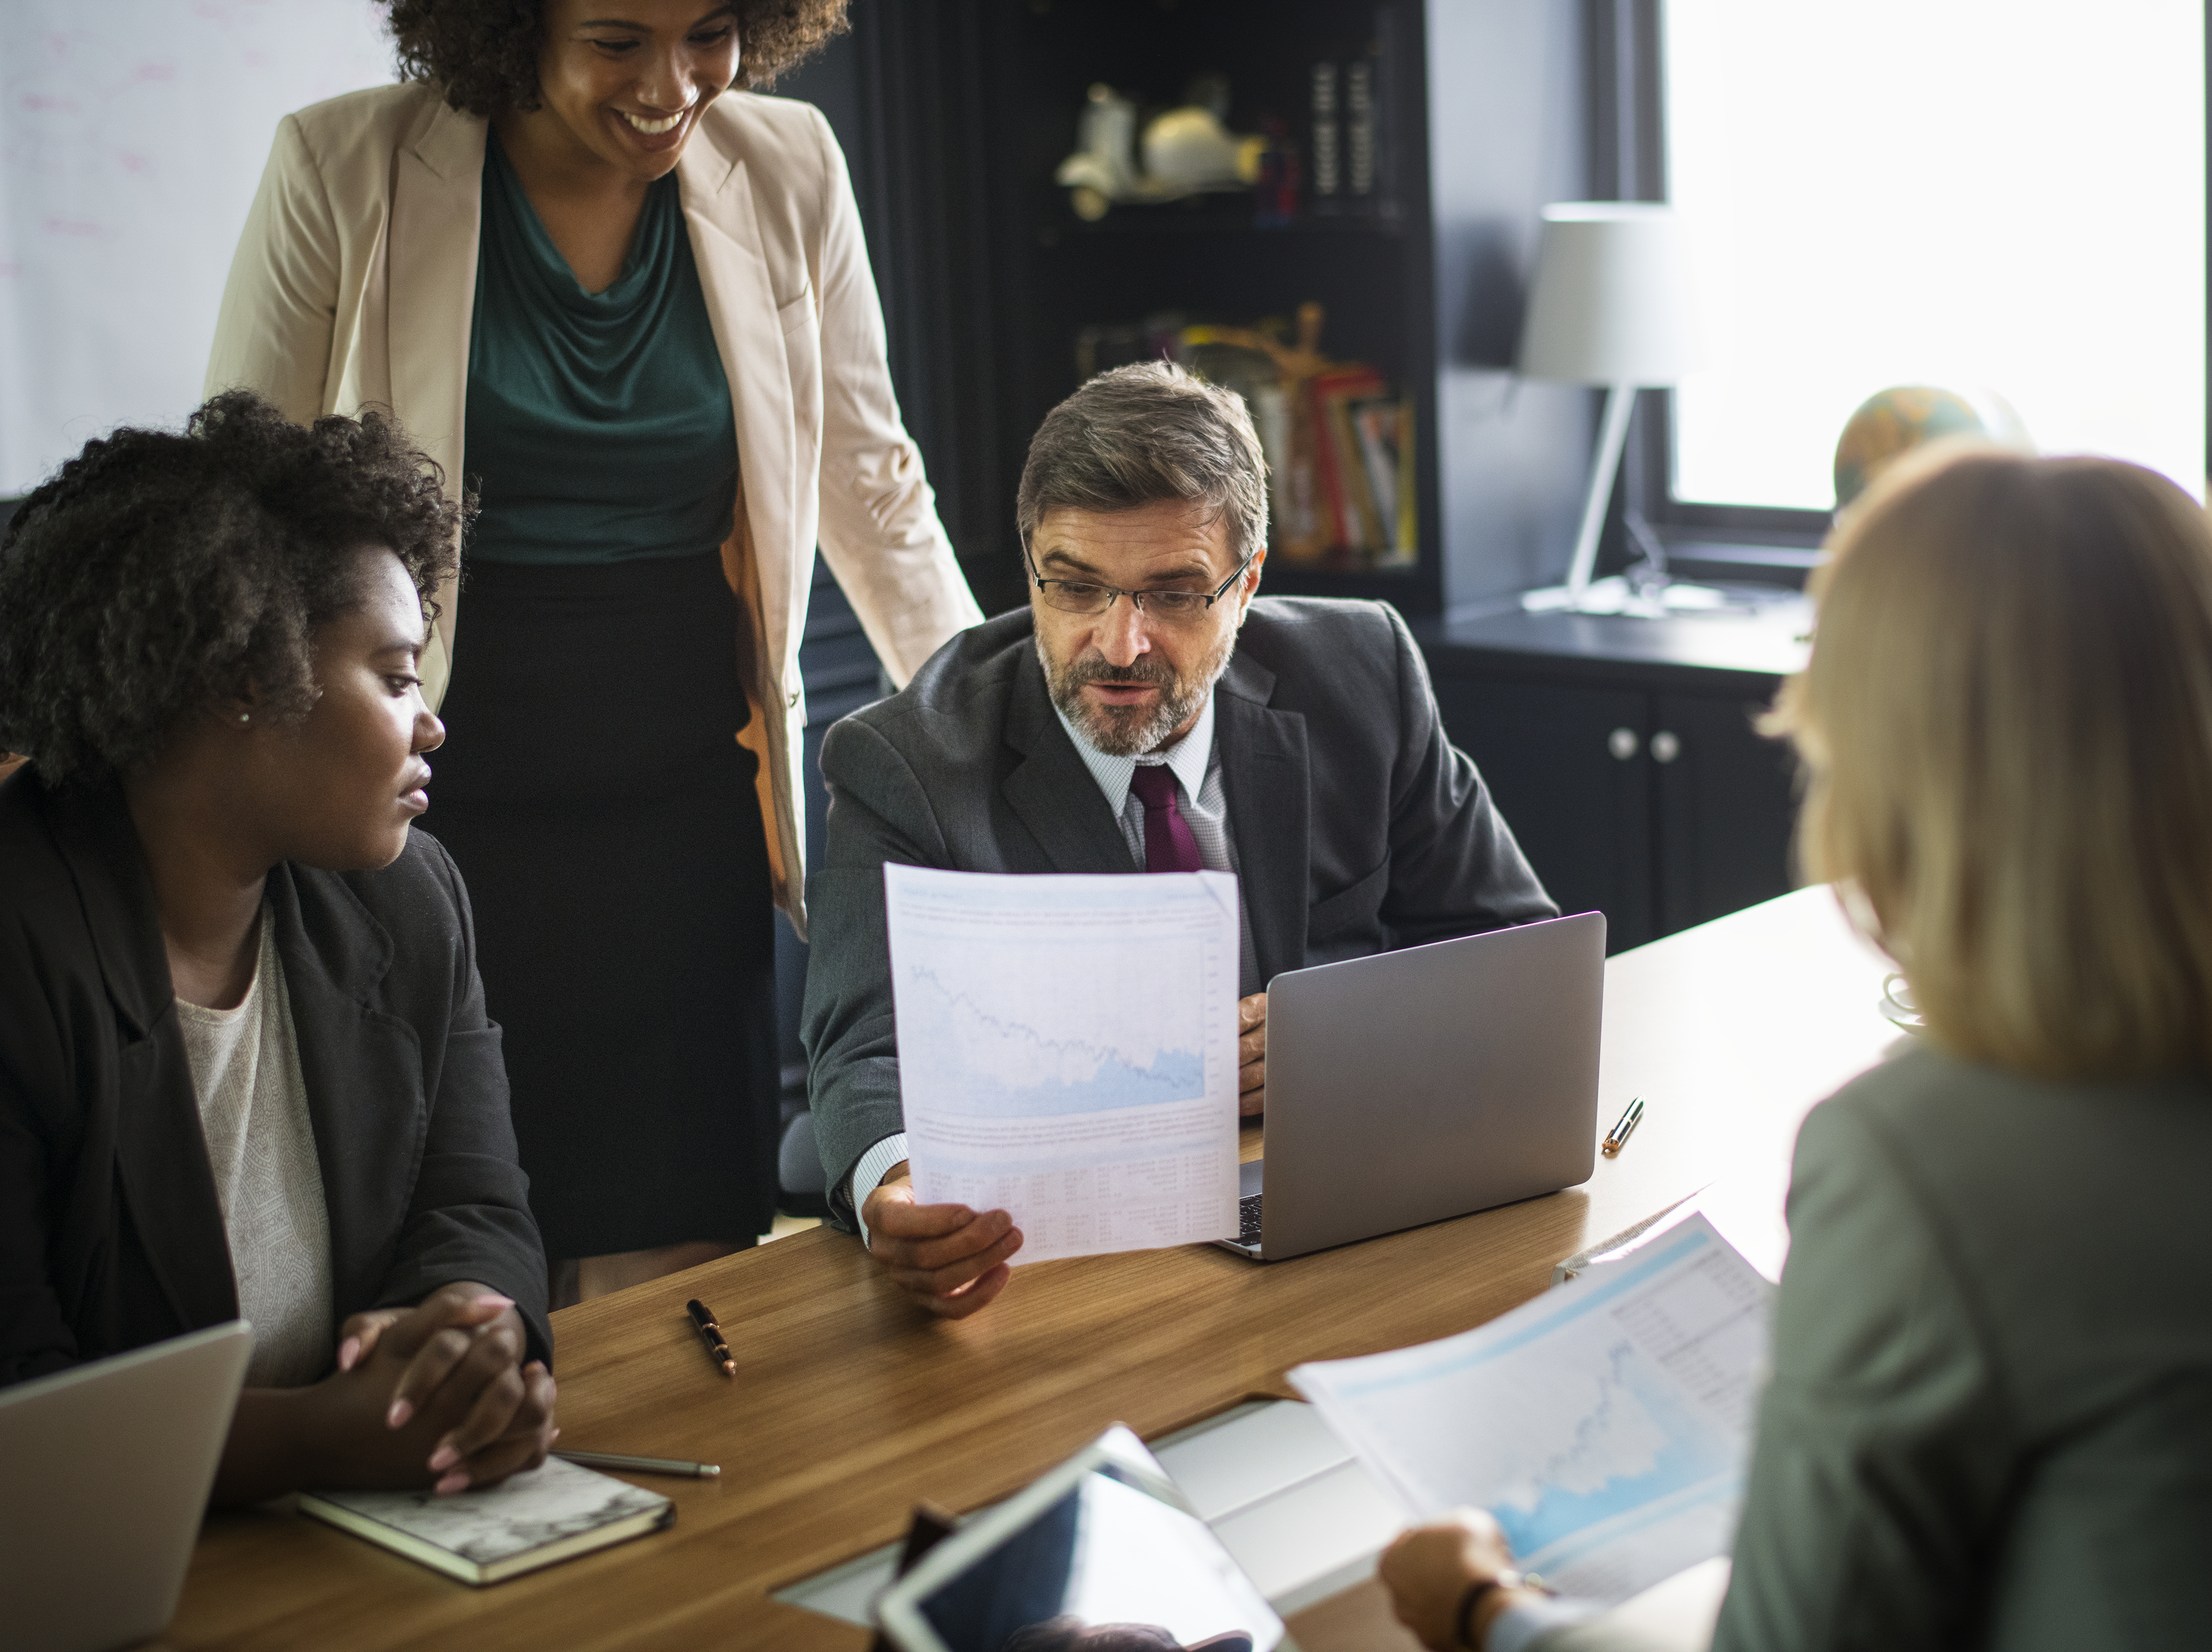
african, african american, african descent, afro, american, analyzing, black, brainstorming, business, business people, businessman, businesswoman, caucasian, communication, computer, concentrated, cup, digital device, digital tablet, discussion, diverse, employee, focus, graph, laptop, manager, marketing, meeting, men, mobile phone, mug, notebook, office, partnership, people, plan, planning, presentation, serious, strategy, talking, team, teamwork, technology, togetherness, training, women, working, conversation, collaboration, student, job, management, business school